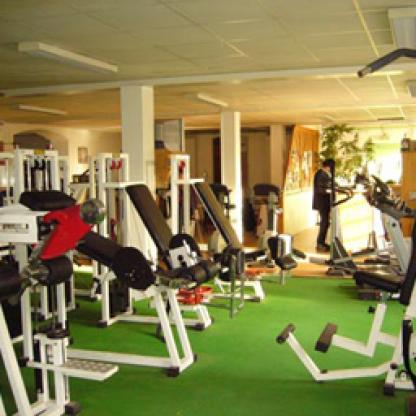
Scene: Indoor